List of mammals of India

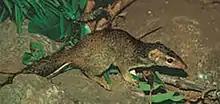
Indian tree-shrew ("Anathana ellioti") in Yercaud, India

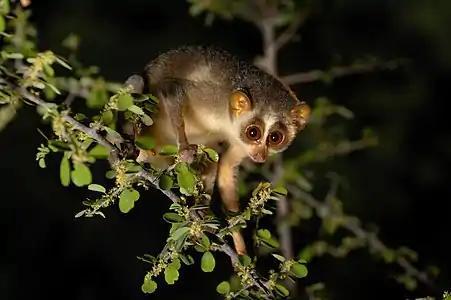
Slender loris in Tamil Nadu

Earlier classified as a single species, the hoolock gibbon ("Hylobates hoolock") has been reclassified as follows: